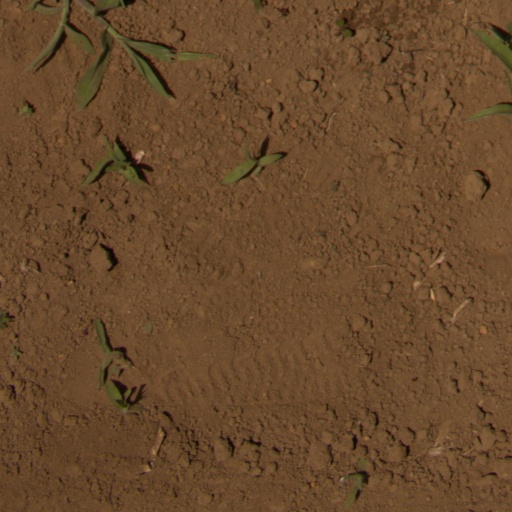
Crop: Jerusalem artichoke